Her Great Chance

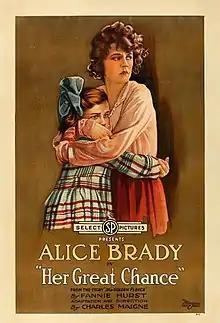
lobby poster

Her Great Chance is a lost 1918 silent film drama directed by Charles Maigne and starring Alice Brady. It was produced and released by Select Pictures.